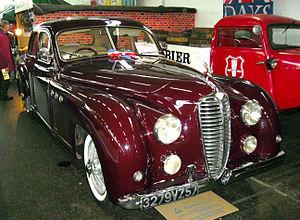
Les Delahaye Type 175, 178, et 180 sont une série d'automobile de luxe du constructeur automobile Delahaye, produites à 105 exemplaires entre 1948 et 1951.